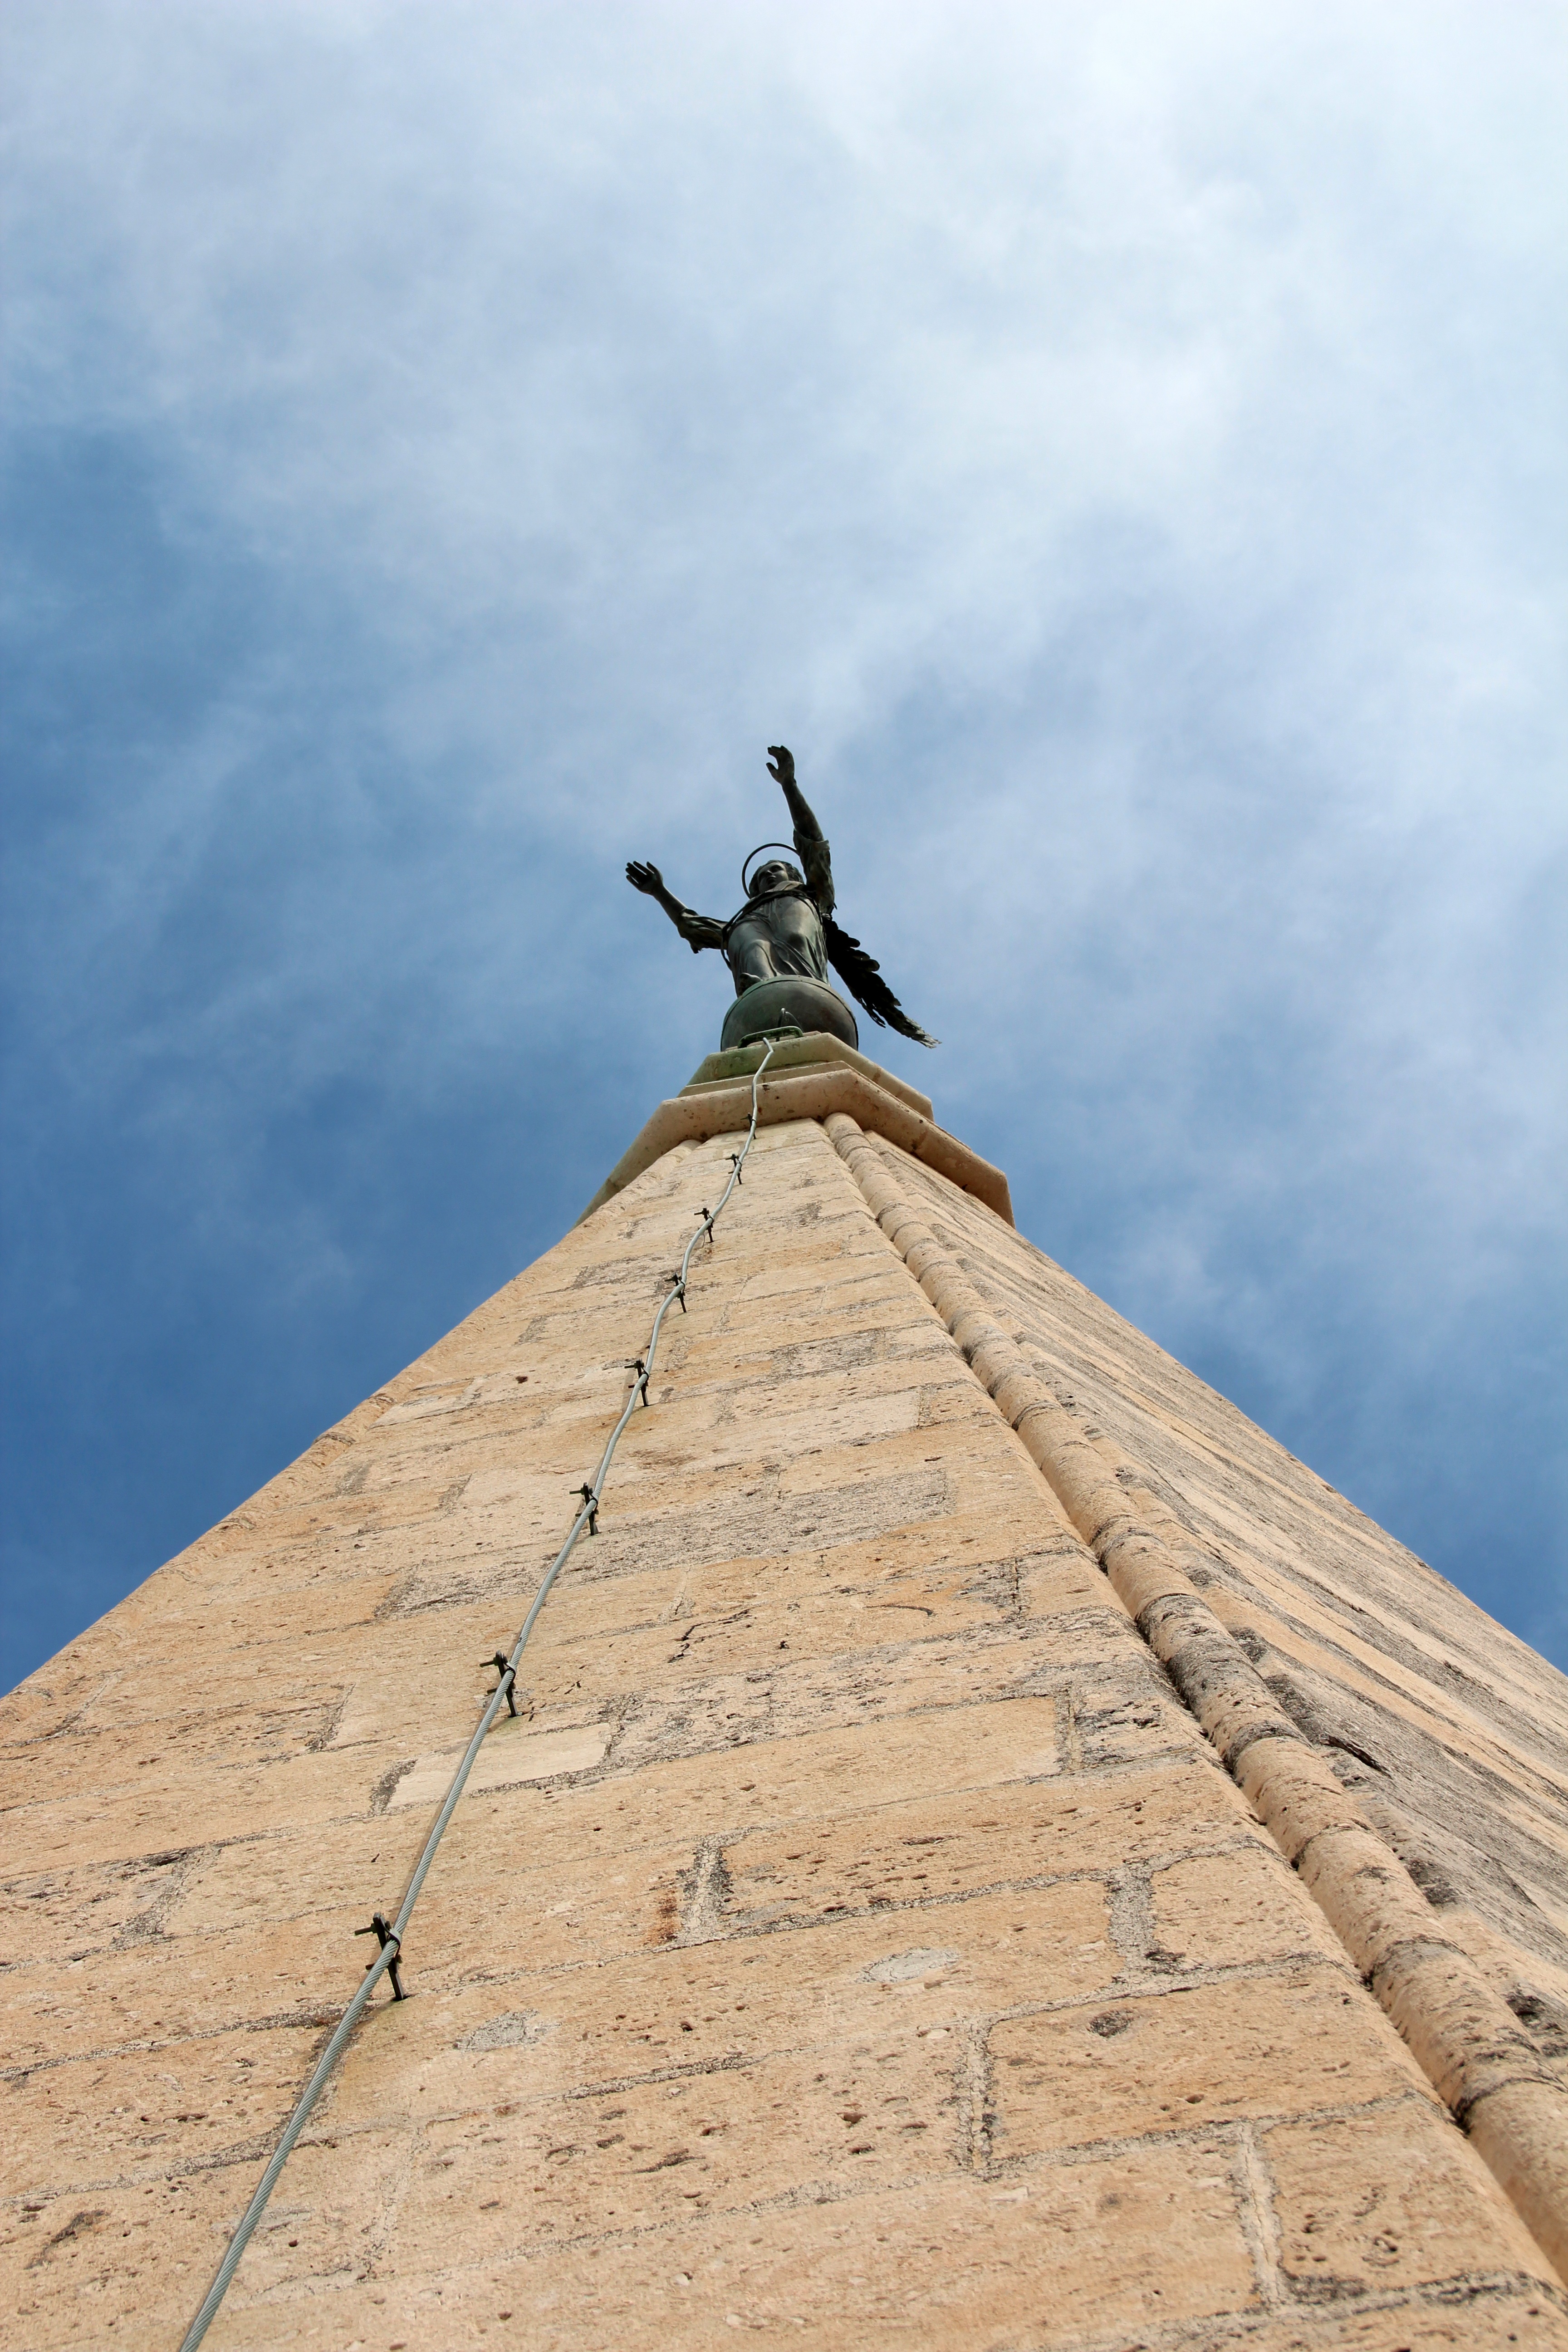
mountain, sky, hill, monument, tower, landmark, church, old town, croatia, temple, historically, zadar, cathedral st anastasia, ancient history